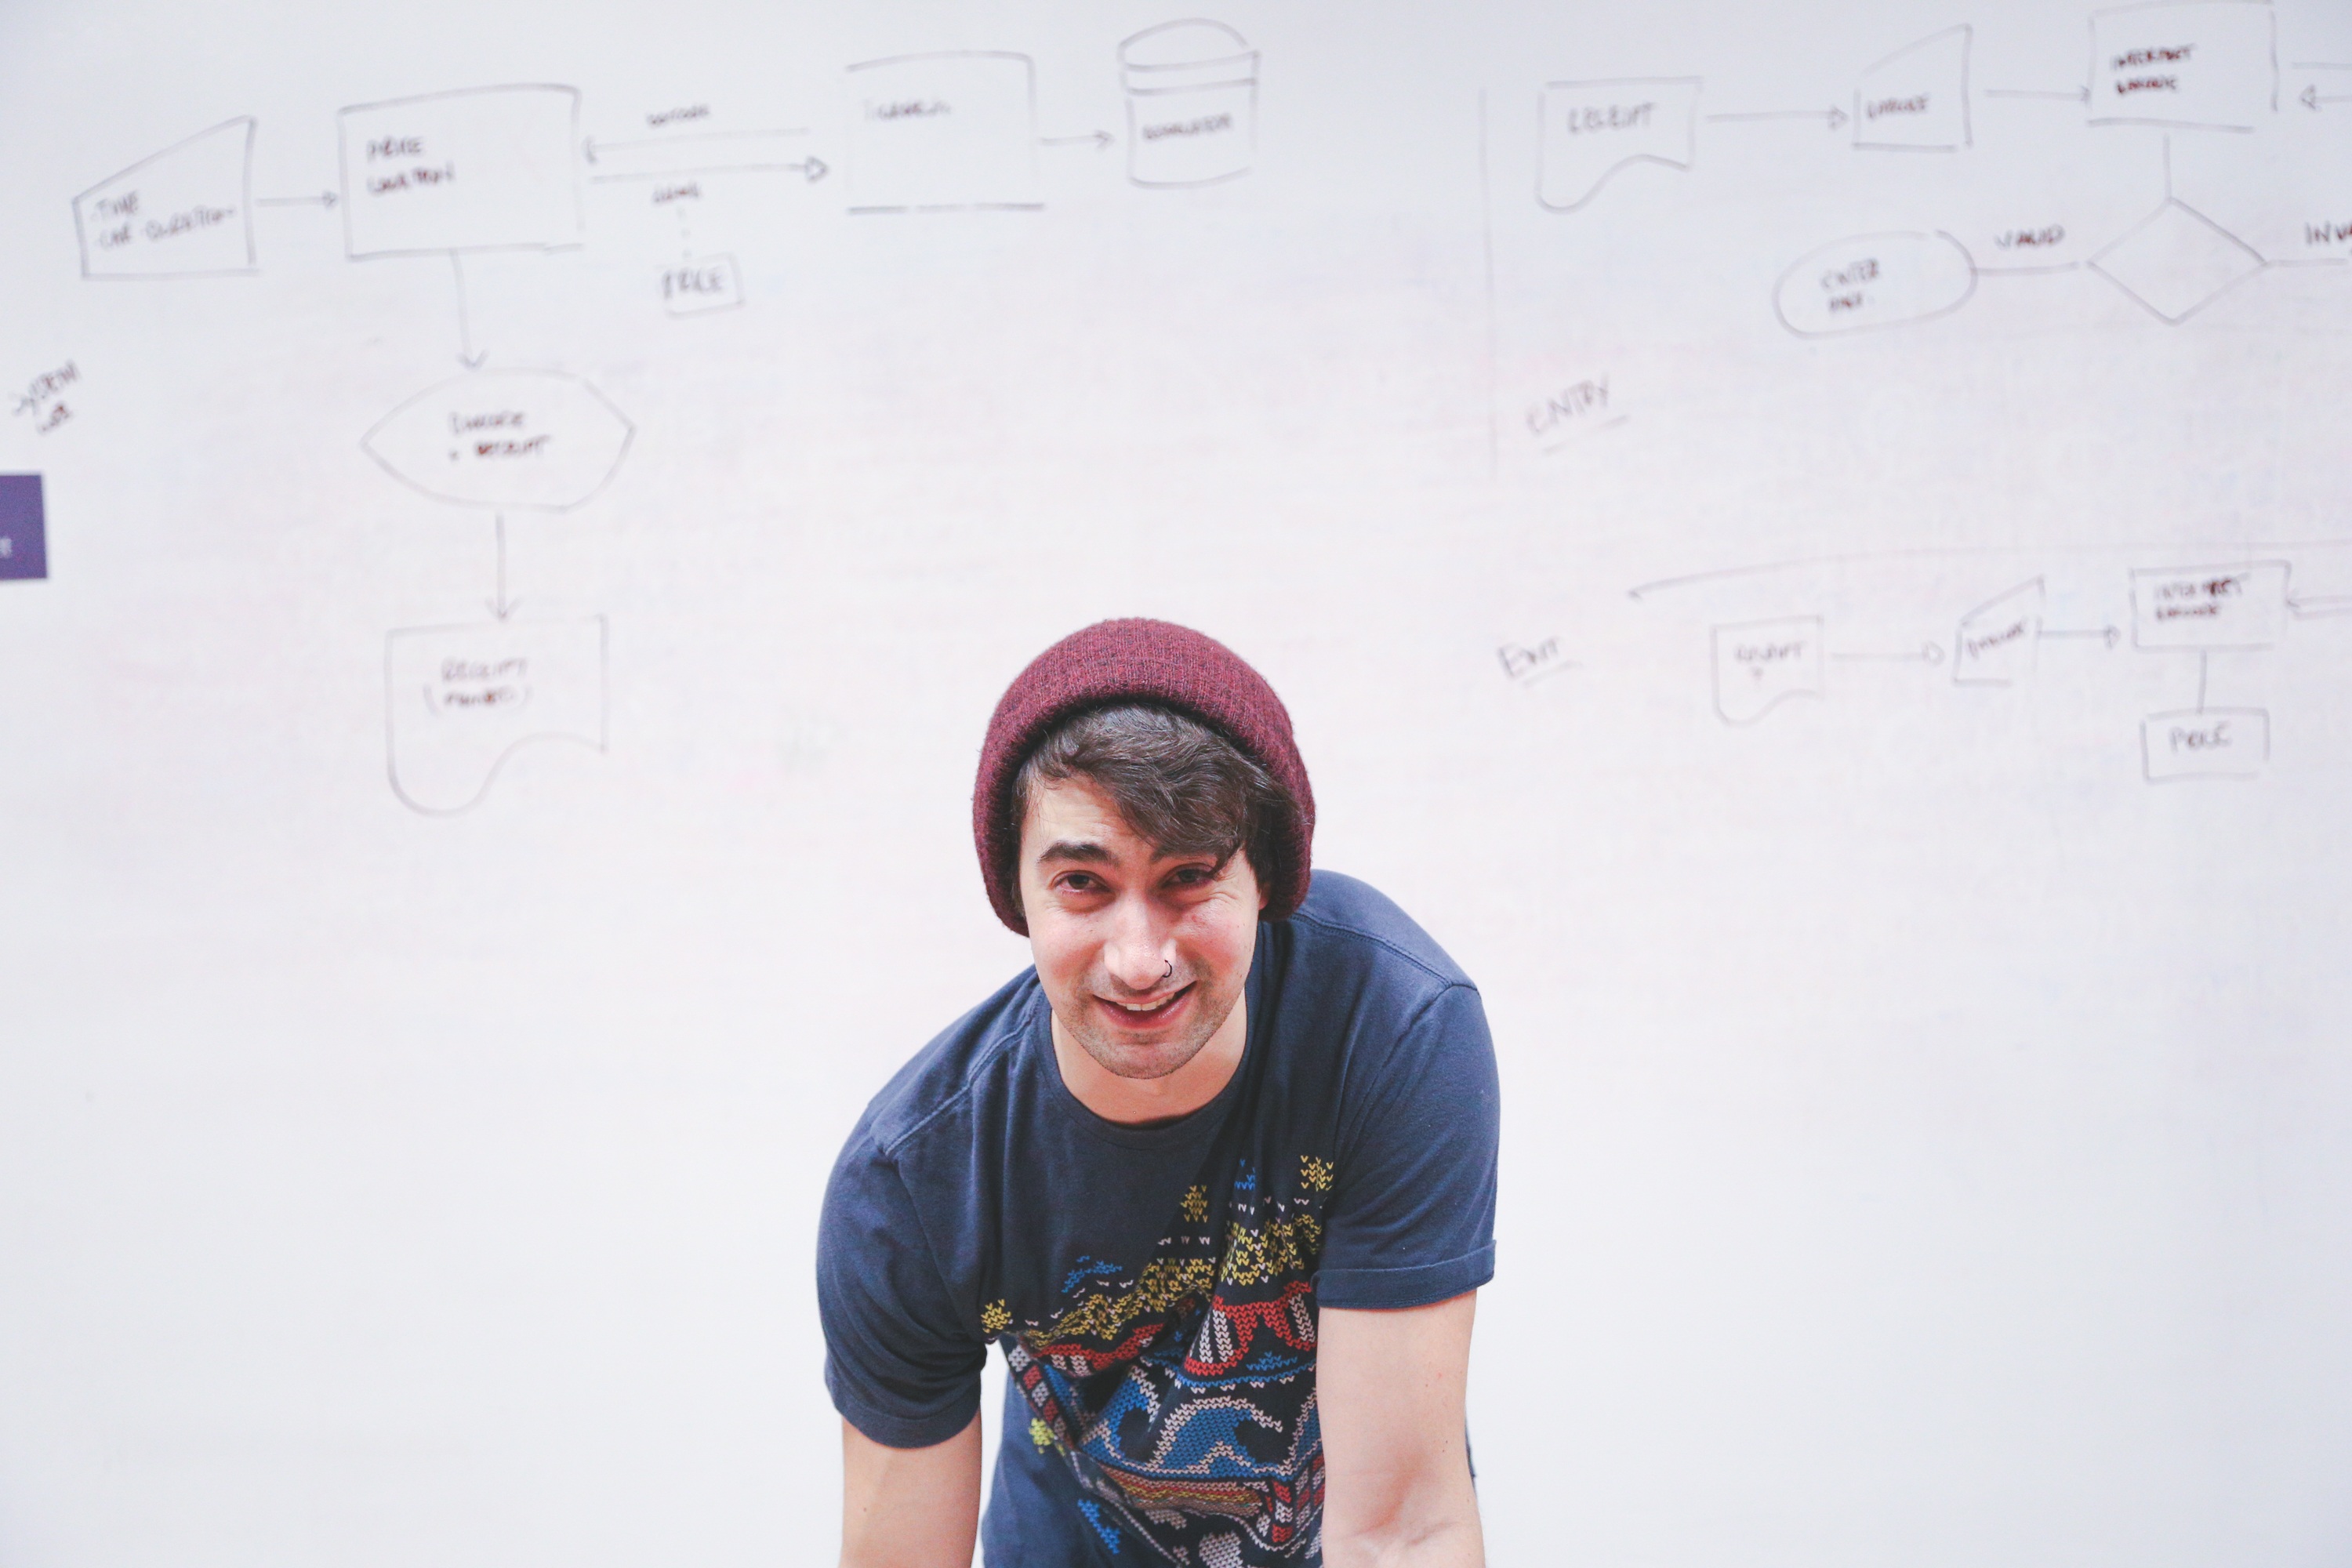
man, person, board, technology, internet, corporate, business, write, startup, drawing, display, diagram, strategy, plan, whiteboard, image, planning, information, network, presentation, management, organization, data, t shirt, explain, networking, flow chart